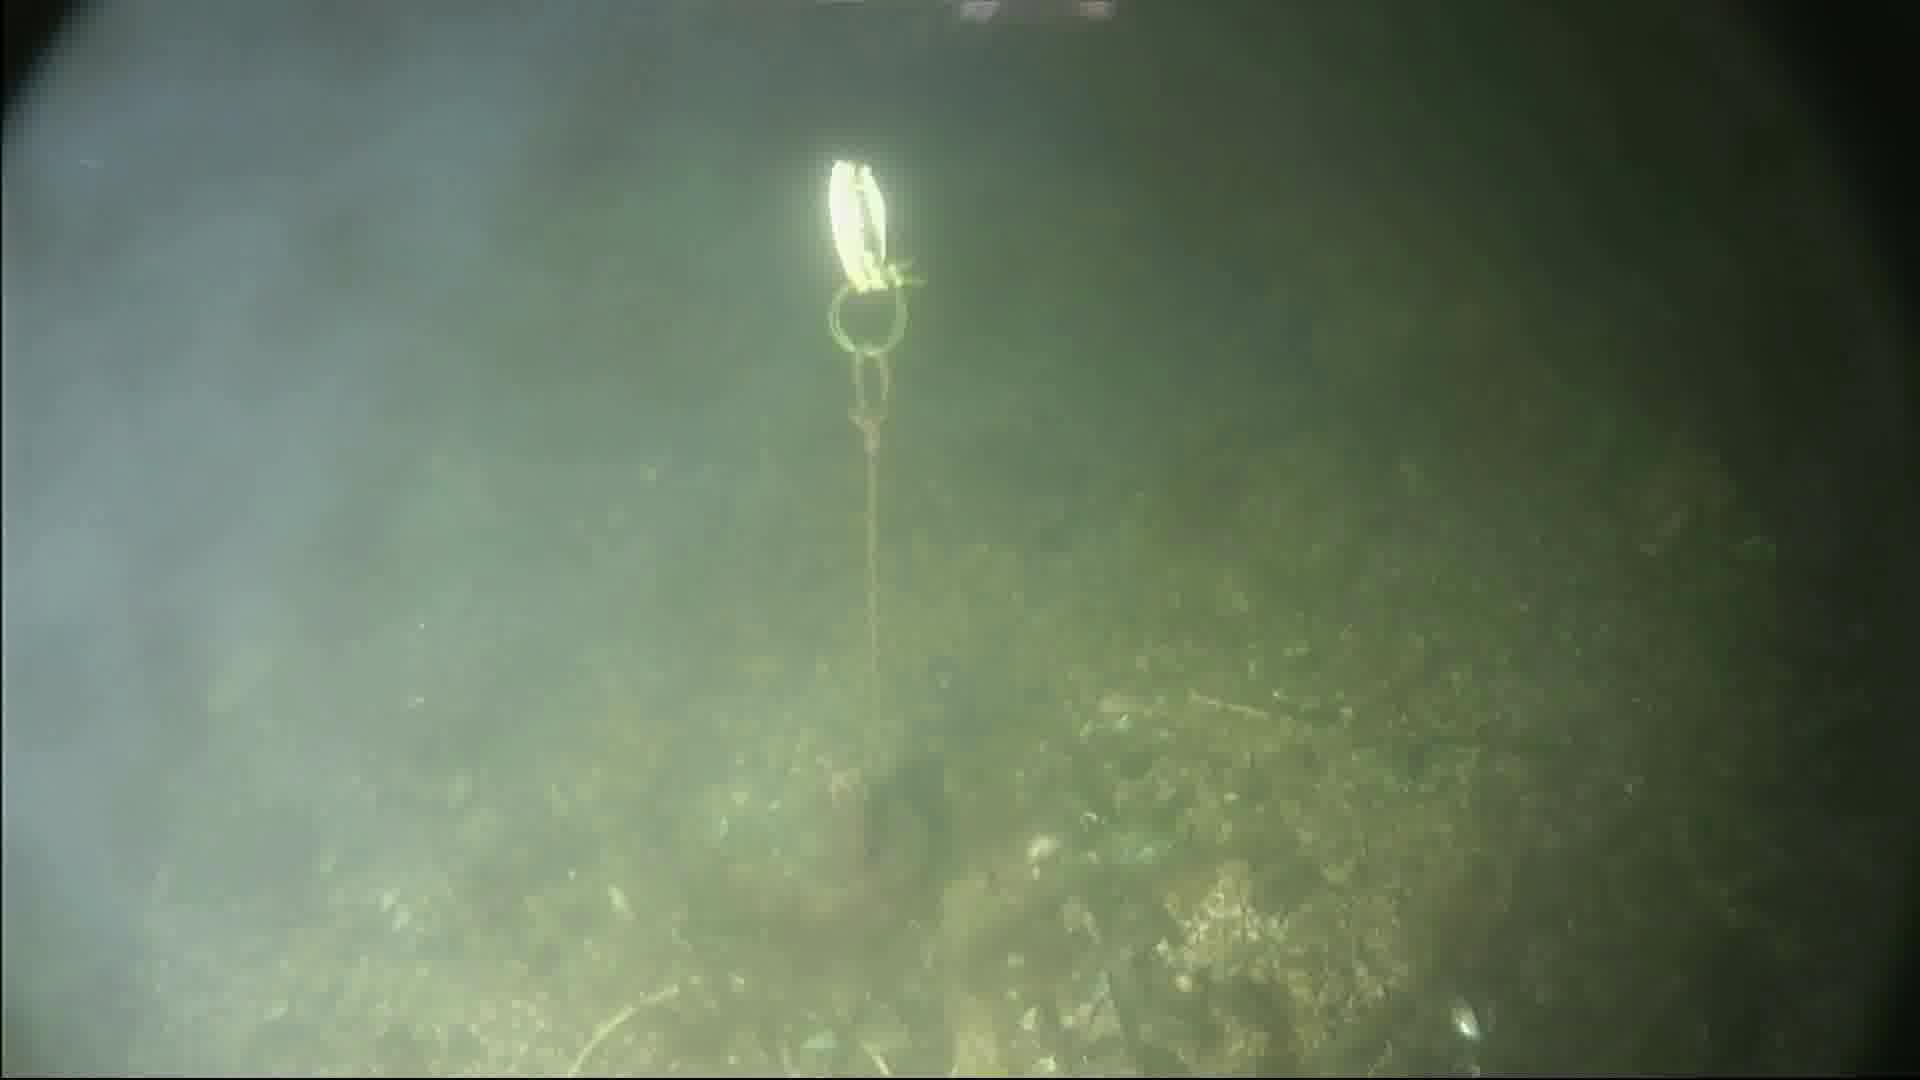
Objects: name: crab